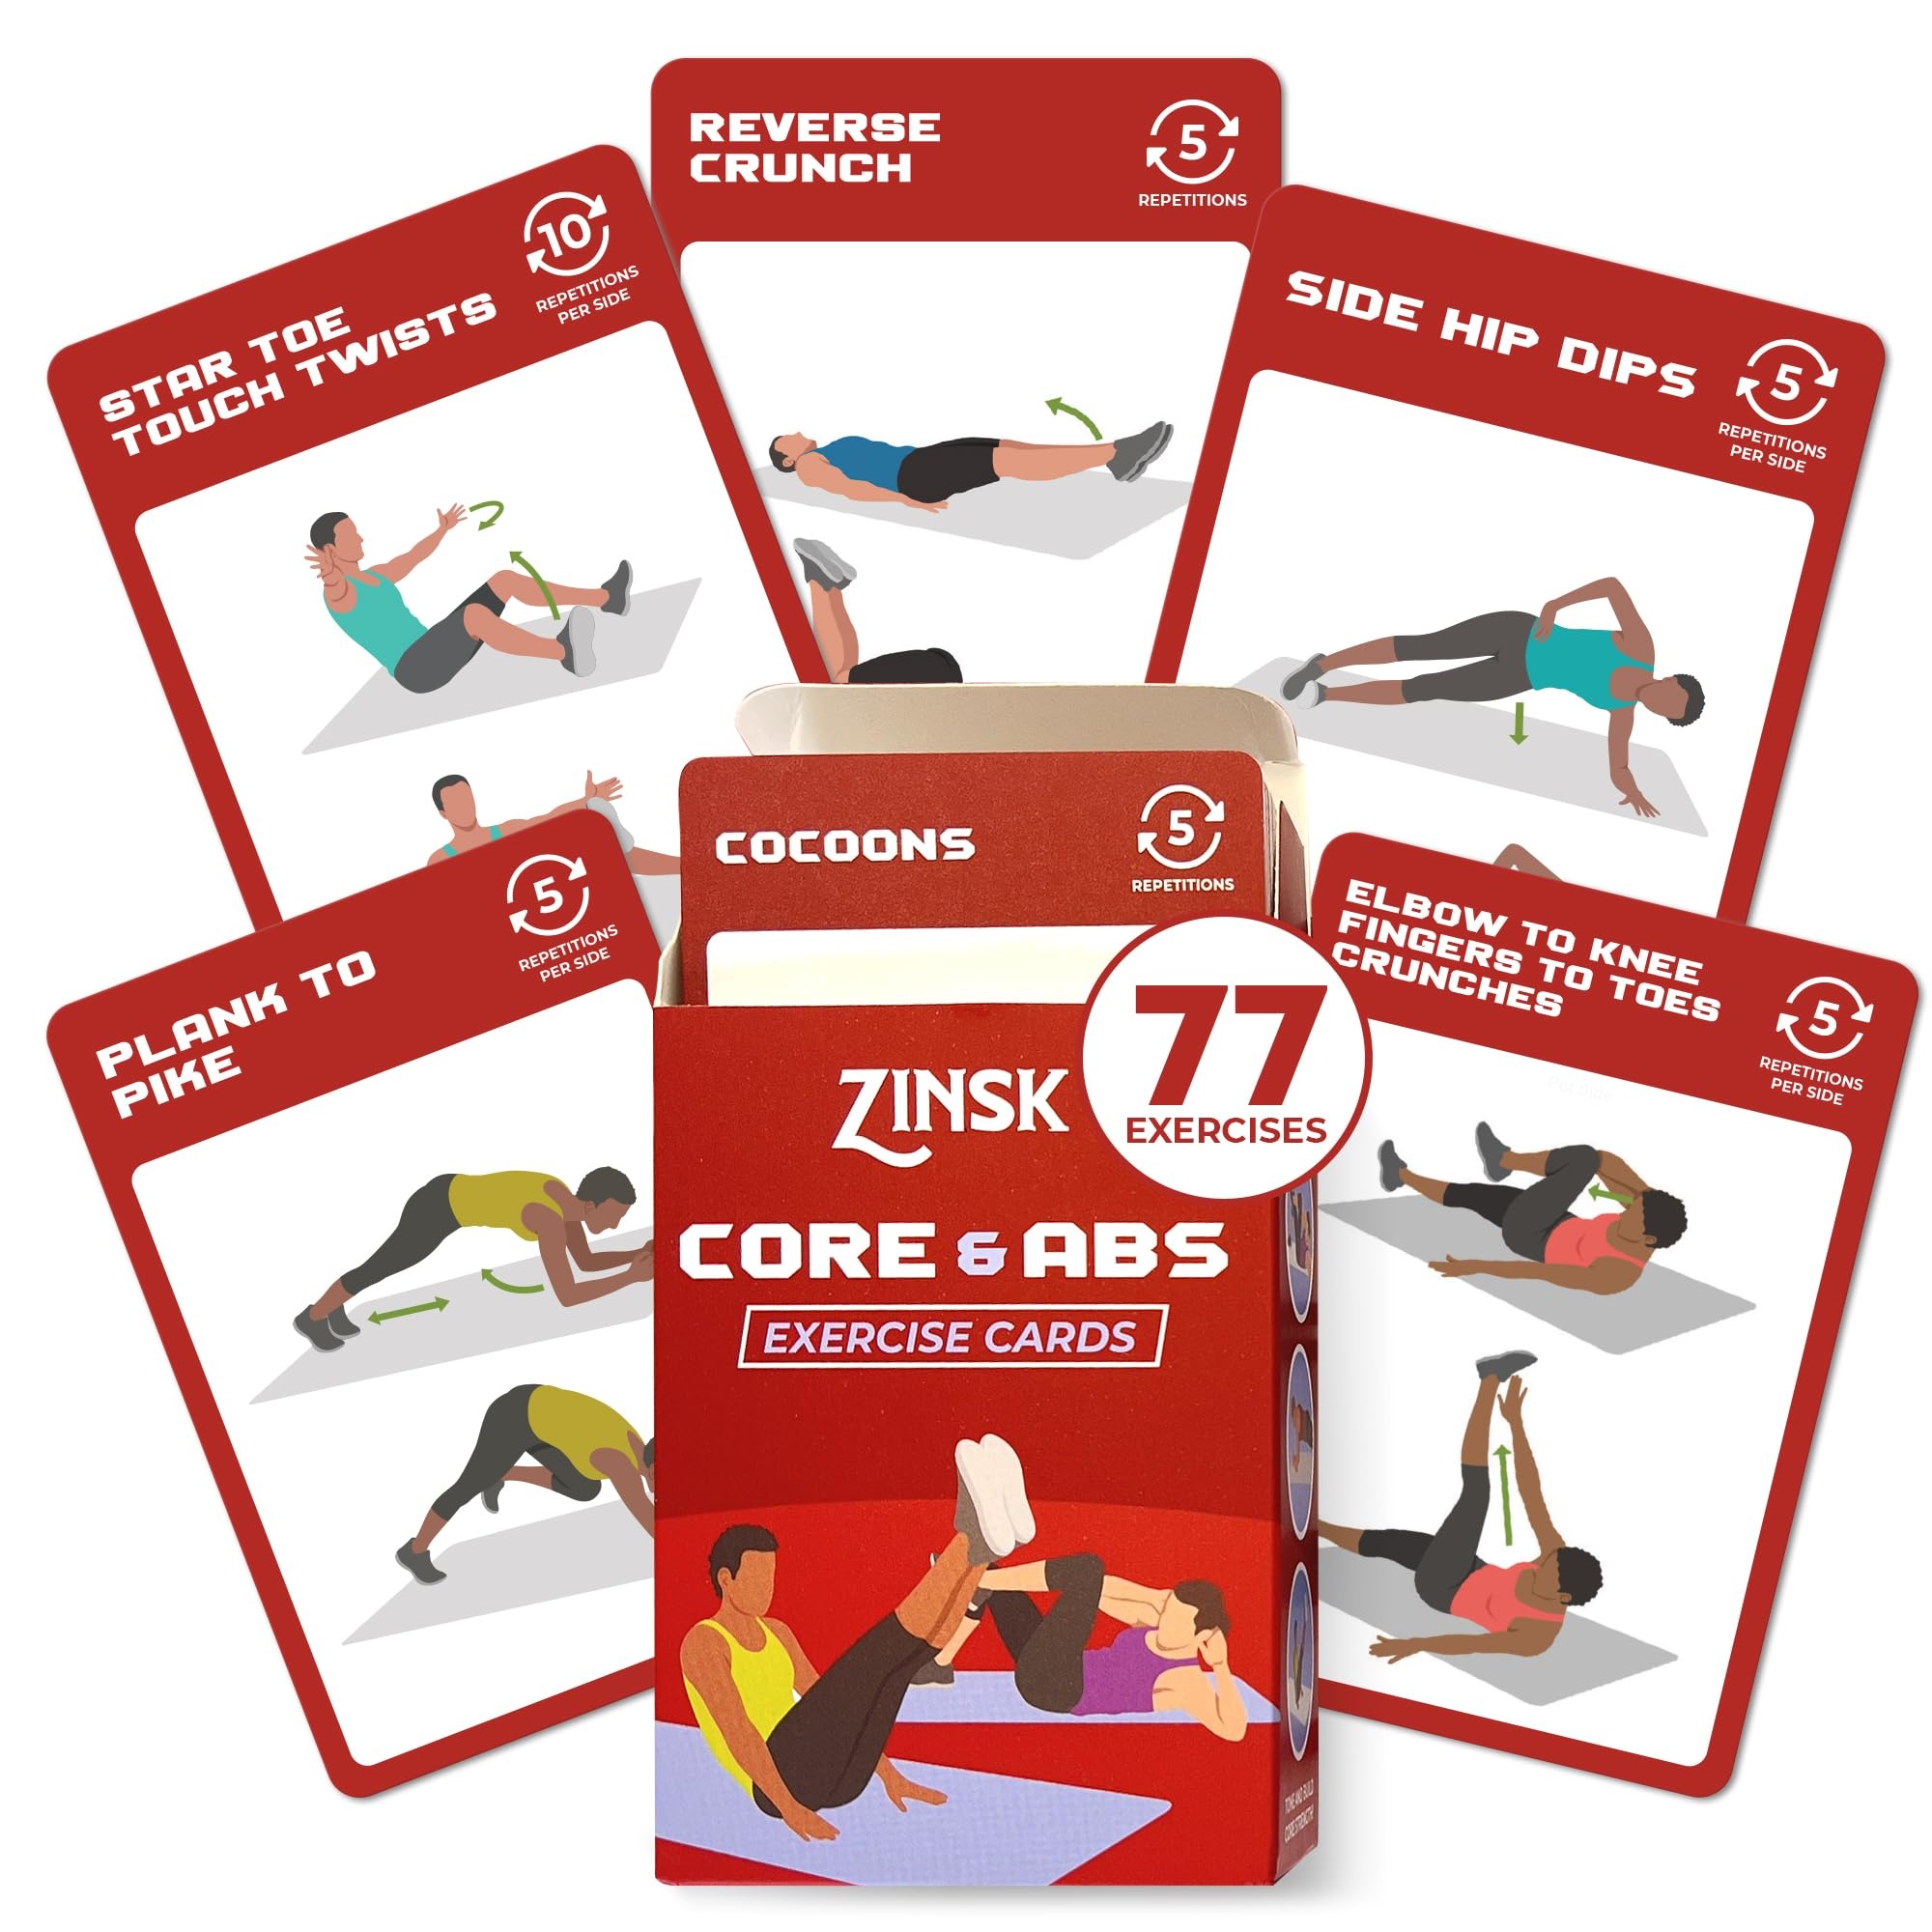
Abs and Core Exercise Cards – 75+ Workout Cards to Help Build Core Strength, Stability, Outdoor, Work from Home Fitness Workout
Add variety with 75+ exercises and modifications. With exercises that target all regions of the abdominals and obliques. Create routines that meet your needs. The workouts are made by you so just draw again if an exercise isn’t what you’re looking for. Target areas that you want to focus on in the time that you have. Designed for all levels. Some modifications and tips to make the exercises more or less challenging can be found on the back of the cards so that you can get a great workout experience - no matter your fitness level. Quickly create a custom workout. Simply draw cards from the deck to get started anywhere. Each card contains repetition or time information and instructions on how to perform the exercise so you can get started and focus on the workout without having to plan. Standard playing card size (3.5" x 2.5") helps you to take your workout anywhere. › See more product details
Category: Sporting Goods > Fitness & General Exercise Equipment > Exercise Equipment Mats